Scum (Napalm Death album)

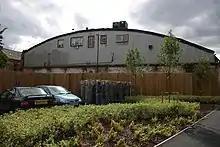
The rear of Rich Bitch Studios, where Napalm Death recorded both sides of "Scum" in studio sessions, one each in 1986 and 1987, featuring two different lineups.

Napalm Death formed in 1981. After various personnel changes, demo recordings, and a period of dormancy, they had returned to activity in 1985 with a lineup of Nicholas Bullen (vocals, bass), Justin Broadrick (guitar), and Miles Ratledge (drums). Around this time, Daz Russell, promoter of the club The Mermaid in Birmingham, had essentially made Napalm Death the punk "house band" of his club. Due to the local popularity of the band, this arrangement secured him the visitor numbers sufficient to generate enough revenue to pay the foreign bands playing at the club. Napalm Death therefore supported all the hardcore punk bands that Russell booked, including Anti Cimex, Sacrilege, Heresy, Concrete Sox, and The Varukers. Bassist Peter Shaw also briefly played with the band while Bullen sang exclusively. After recording their demo "Hatred Surge", Shaw and founding drummer Ratledge departed, and the latter was replaced by Mick Harris in November 1985. Harris aspired to play faster than any other drummer, citing U.S. hardcore bands Siege and Deep Wound as influences. The first live appearances with this lineup took place in January 1986 with Amebix and Instigators, and the new lineup had allowed the band to become more musically adept. In March 1986, the group entered Flick Studios and recorded the demo "From Enslavement to Obliteration", combining their initial anarcho-punk influences with riffs akin to those of Celtic Frost and extremely fast drumming.